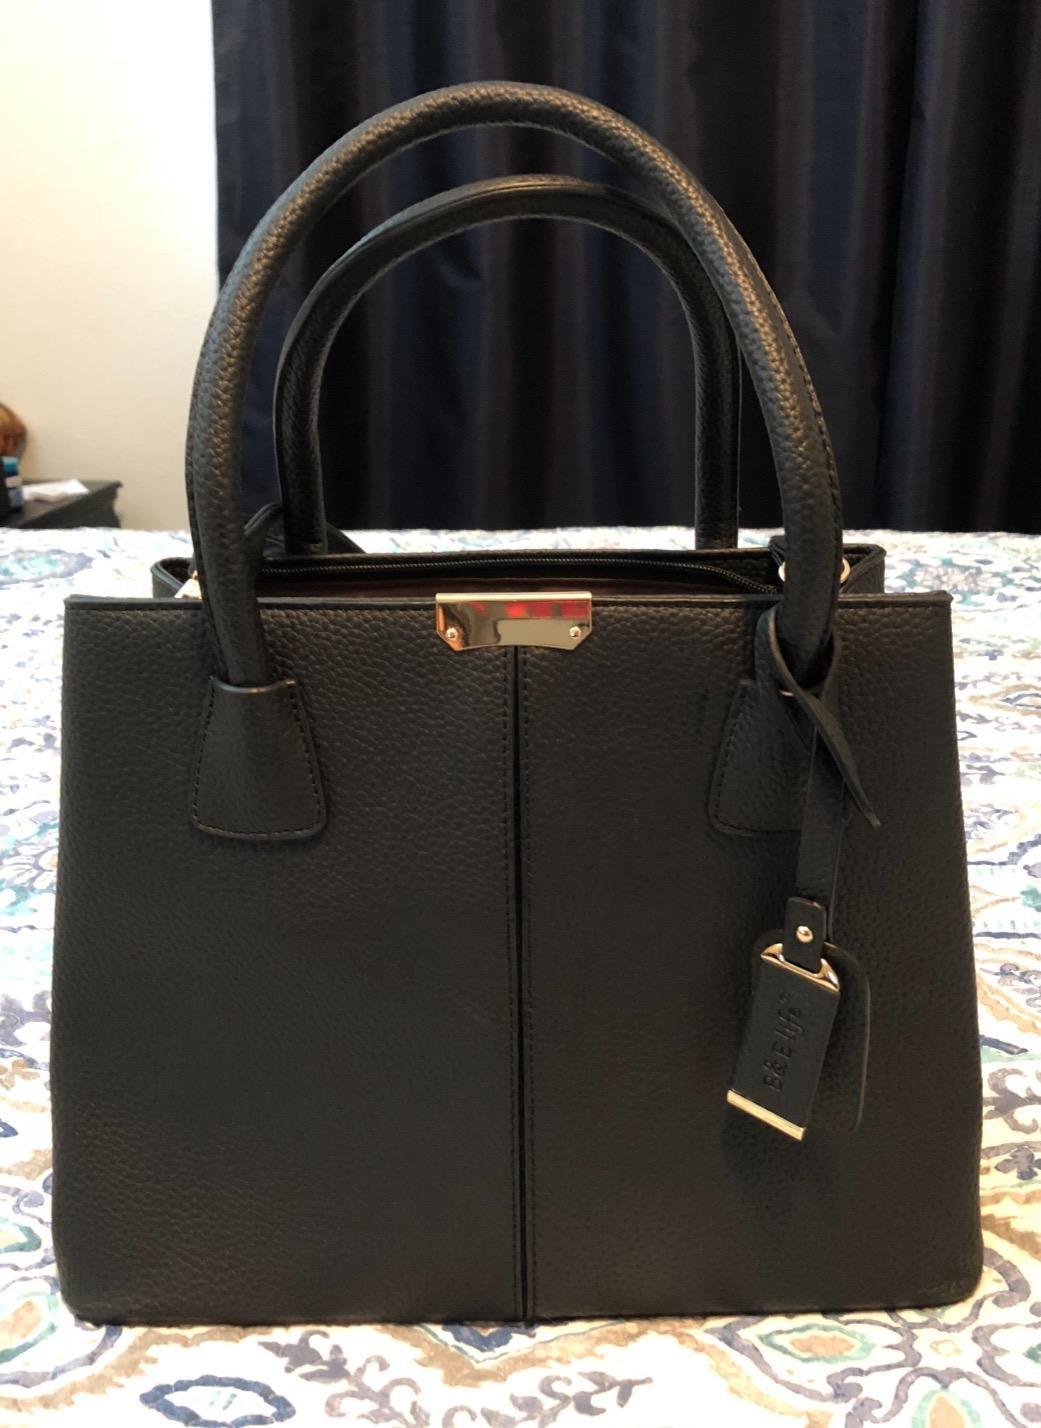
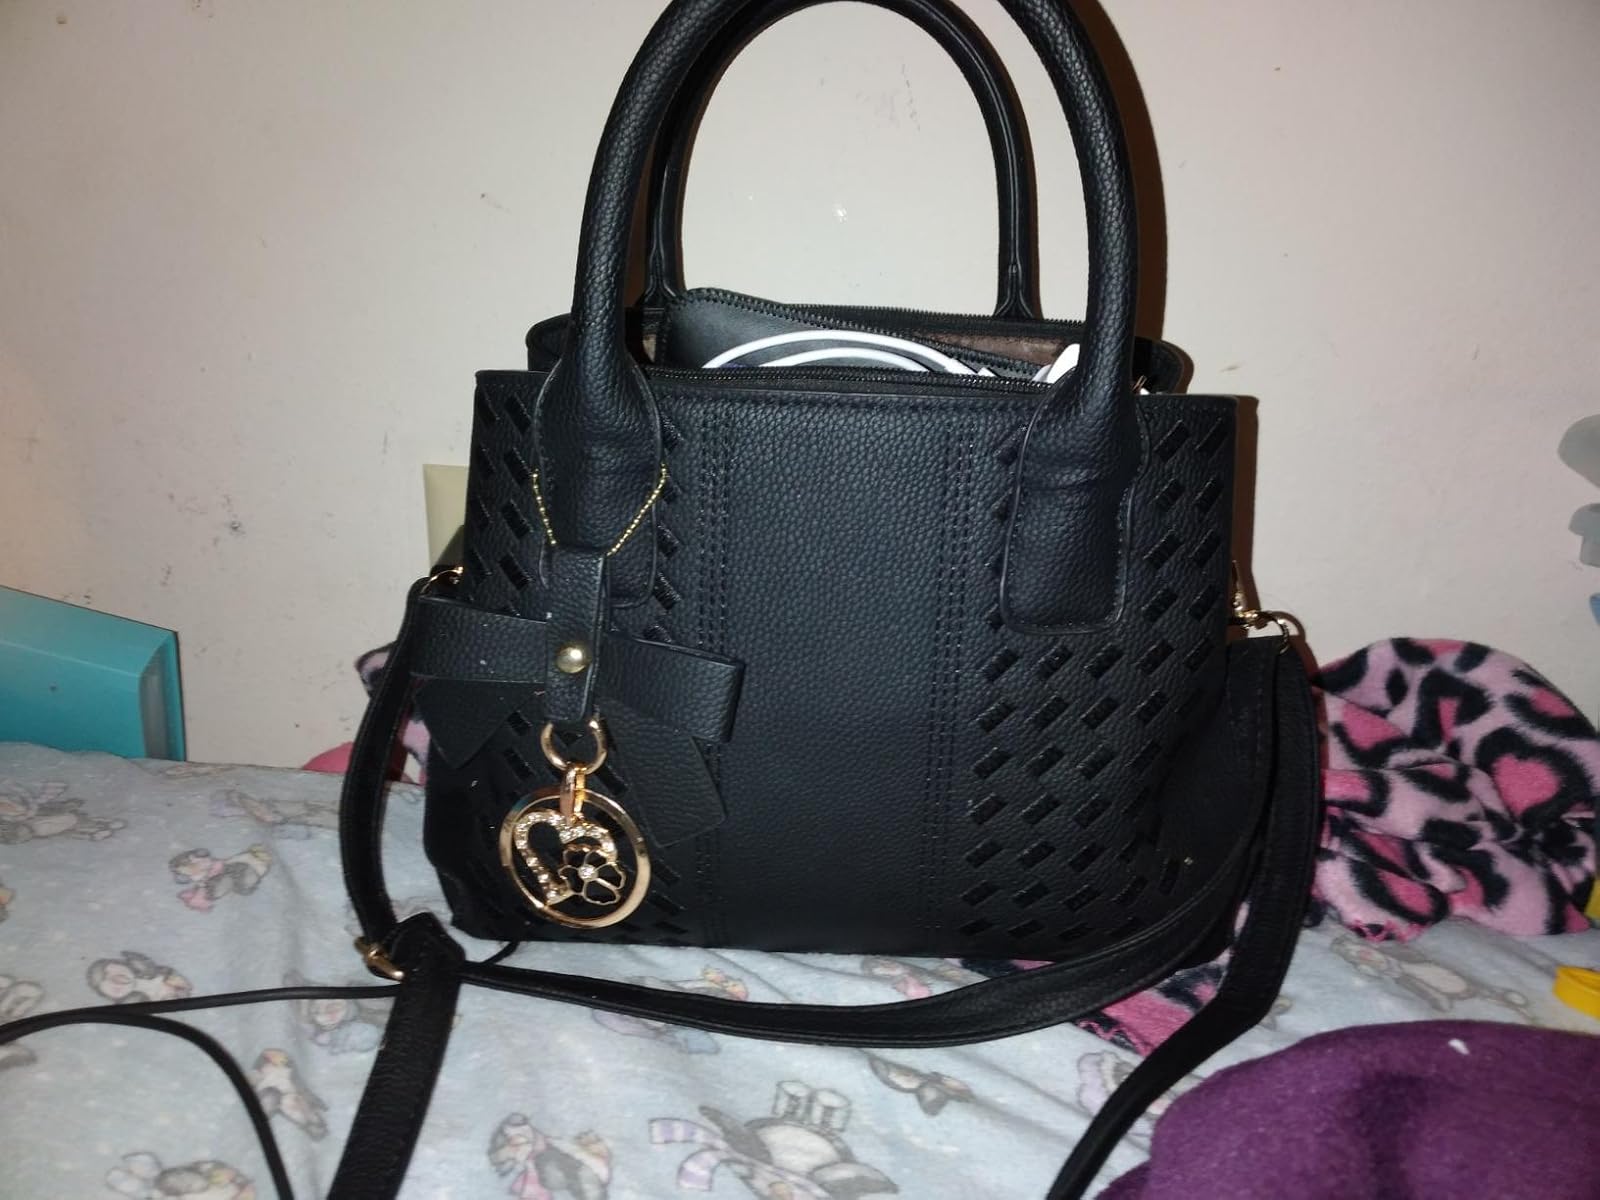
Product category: accessories_handbag
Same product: no